Abraham Wald

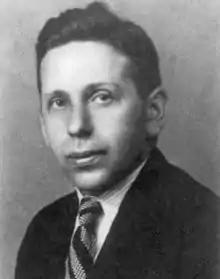
A young Wald

Abraham Wald was a Hungarian and American mathematician and statistician who contributed to decision theory, geometry and econometrics, and founded the field of sequential analysis. One of his well-known statistical works was written during World War II on how to minimize the damage to bomber aircraft and took into account the survivorship bias in his calculations. He spent his research career at Columbia University. He was the grandson of Rabbi Moshe Shmuel Glasner.